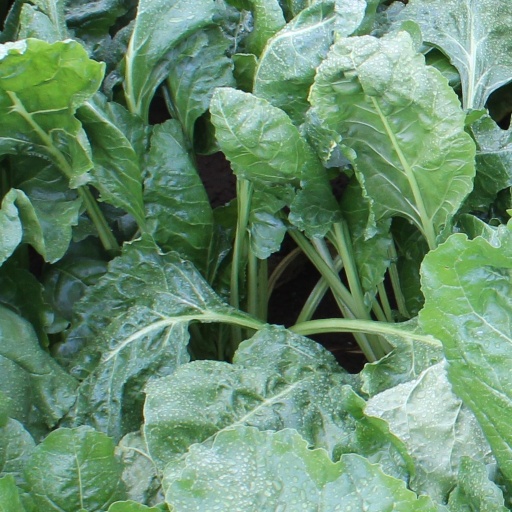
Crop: sugar beet